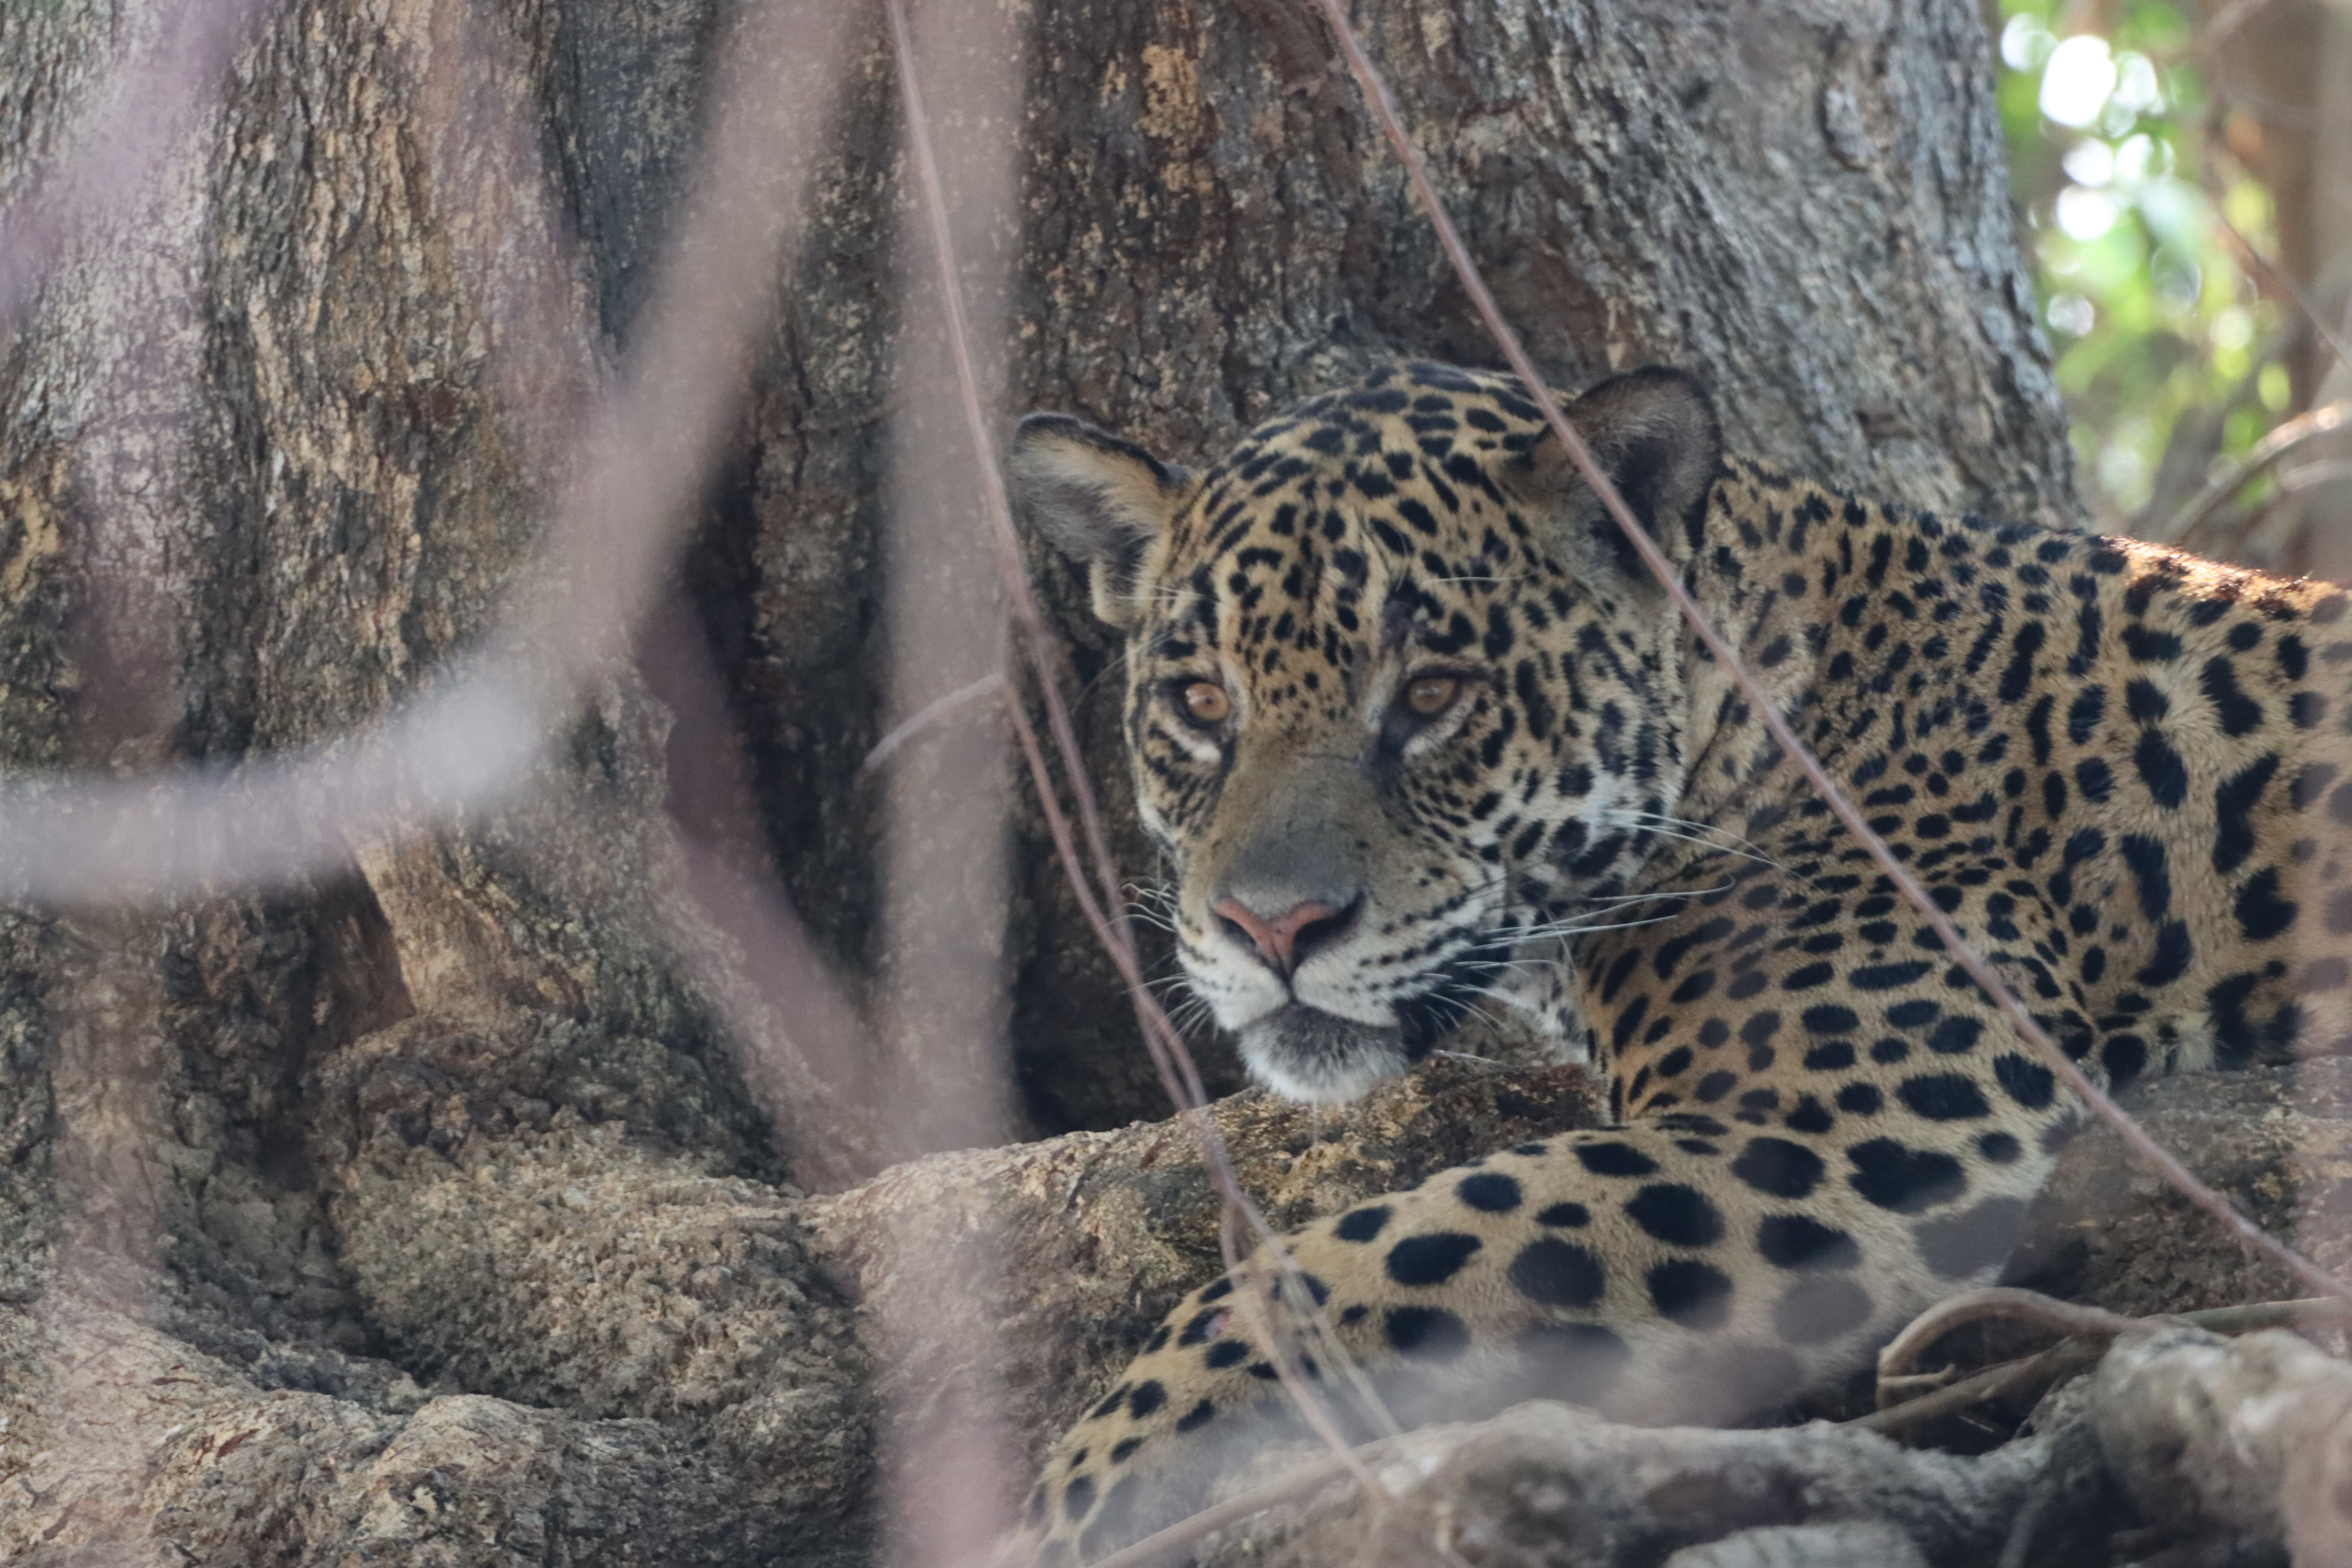
Jaguar: Benita